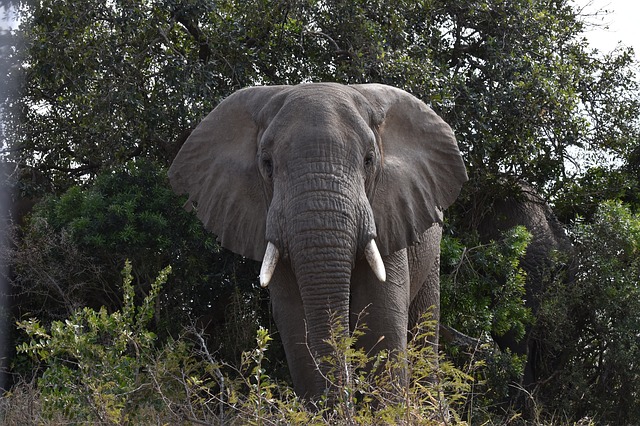
Label: elefante